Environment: real
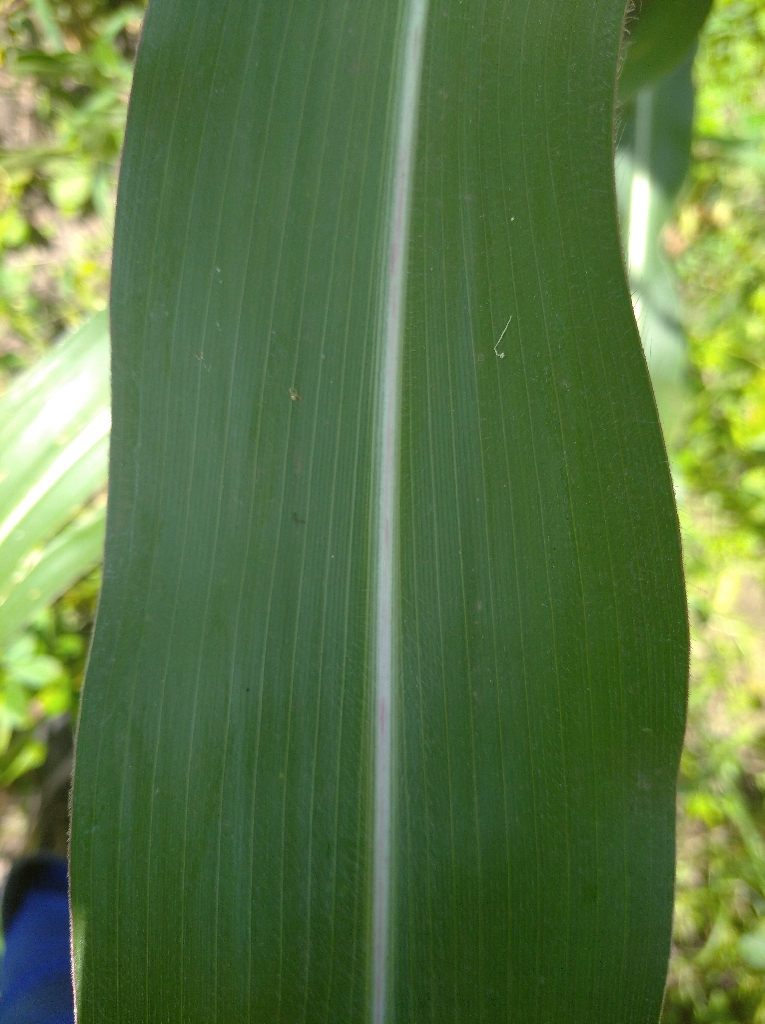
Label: healthy